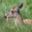
Label: deer